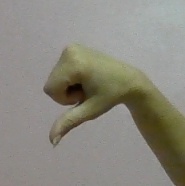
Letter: waw